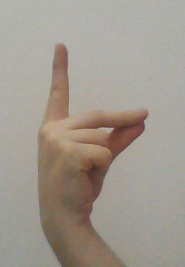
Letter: ta